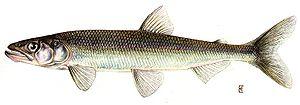
Osmerus est un genre de poissons marins osmériformes voisin des saumons.
Cette liste commentée recense l'ichtyofaune d'eau douce au Québec. Elle répertorie les espèces de poissons dulçaquicoles québécois actuels et celles qui ont été récemment classifiées comme éteintes. Cette liste comporte 120 espèces réparties en 19 ordres et 26 familles, dont deux sont « en danger » et deux autres sont « vulnérables ».